Albanian revolt of 1912

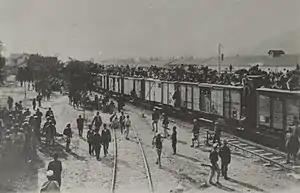
Üskup (modern-day Skopje) after being captured by Albanian revolutionaries

The Albanian revolt of 1912 ("Uprising of 1912") was the last revolt against the Ottoman Empire's rule in Albania and lasted from January until August 1912. The revolt ended when the Ottoman government agreed to fulfill the rebels' demands on 4 September 1912. Generally, Muslim Albanians fought against the Ottomans then governed by the Committee of Union and Progress.